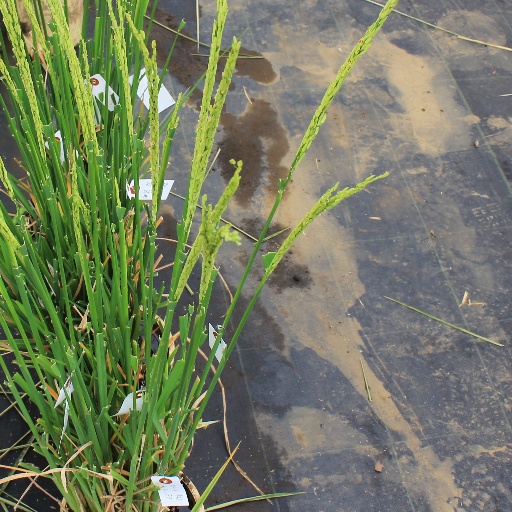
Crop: rice